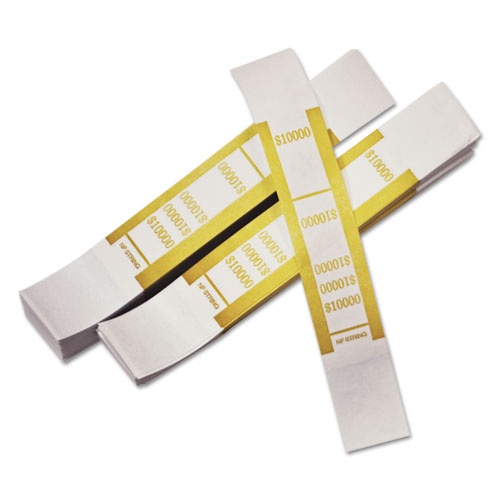
Self-adhesive Currency Straps, Mustard, $10,000 In $100 Bills, 1000 Bands/pack
Mustard/white Kraft $10,000 currency straps are manufactured and color-coded to Federal Reserve and Aba standards. Quick stick adhesive for easy wrapping. Package Includes: Includes 1,000 currency straps.
Brand: Iconex™
Category: Business & Industrial > Retail > Money Handling > Cash Register & POS Terminal Accessories